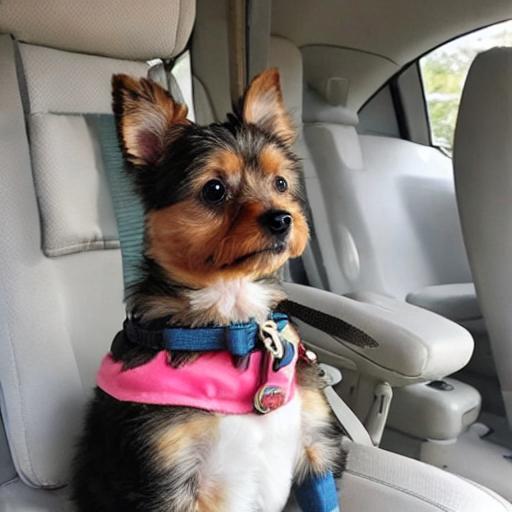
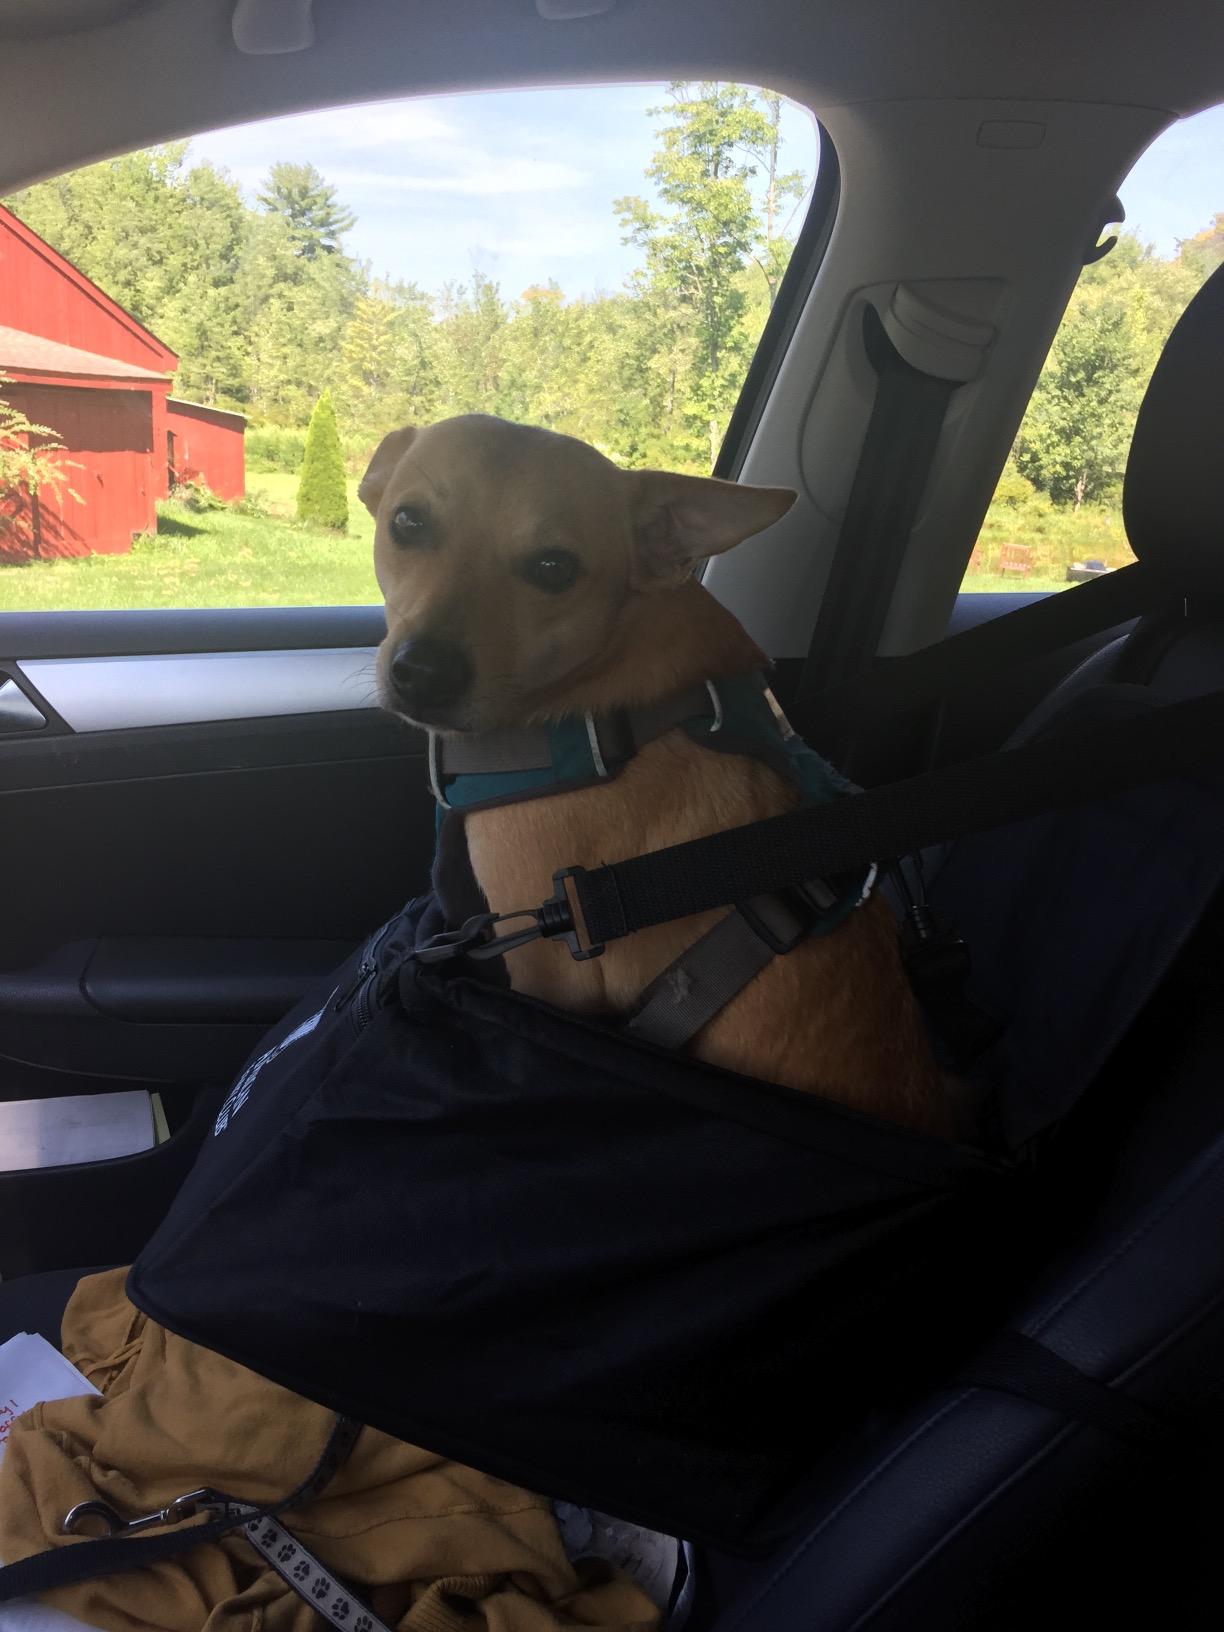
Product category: items_kennel
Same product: no